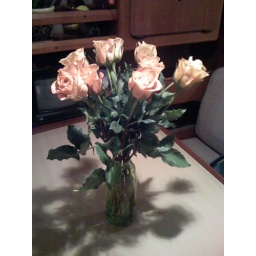
who likes her roses in a nalgene bottle